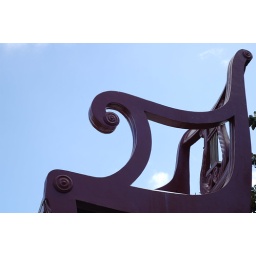
chair in the sky